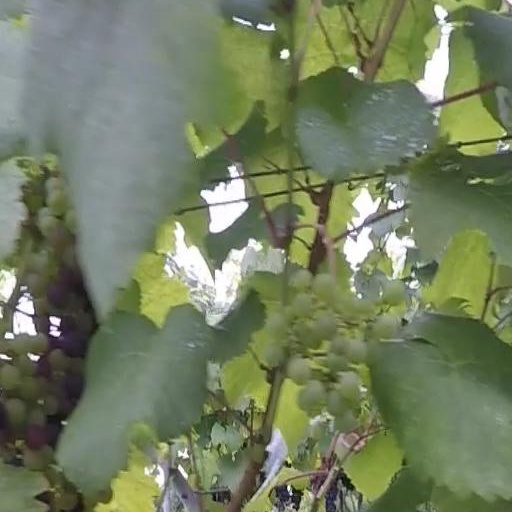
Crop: grape